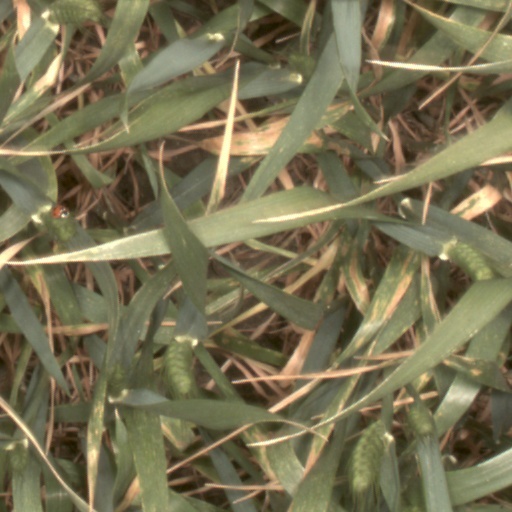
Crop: wheat